The Commuter (film)

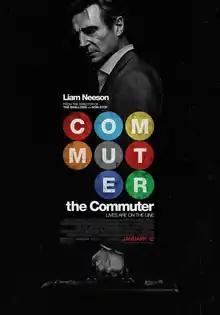
Theatrical release poster

The Commuter is a 2018 action thriller film directed by Jaume Collet-Serra and written by Byron Willinger, Philip de Blasi and Ryan Engle. The film stars Liam Neeson, Vera Farmiga, Patrick Wilson, Jonathan Banks, Florence Pugh, and Sam Neill. It follows a man who is unwittingly recruited into a murder conspiracy after meeting a mysterious woman while on his daily train commute.